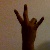
The image shows a hand gesture representing the number 7 in Indian Sign Language.